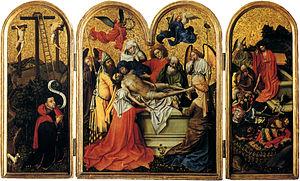
Cette page dresse la liste des œuvres du peintre Robert Campin :